Santa Clara University

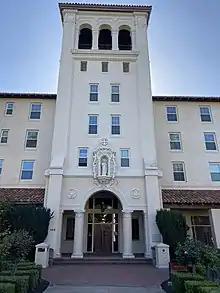
The Nobili Hall tower

"U.S. News & World Report" categorizes Santa Clara University as 'more selective'. For the Class of 2027 (enrolled Fall 2023), Santa Clara received 18,839 applications, accepting 42% of applicants. As of 2025, SCU receives over 20,000 applications for its incoming class.